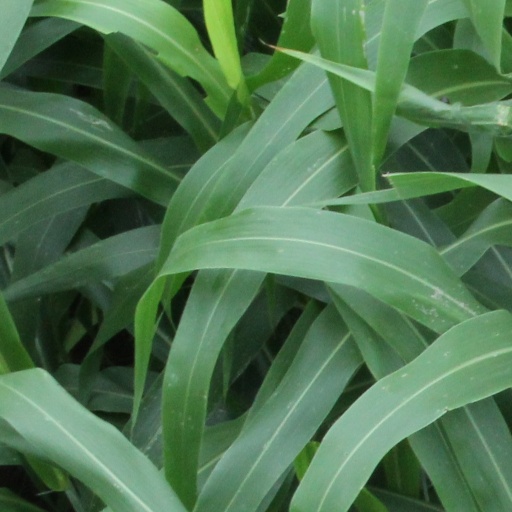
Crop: sorghum